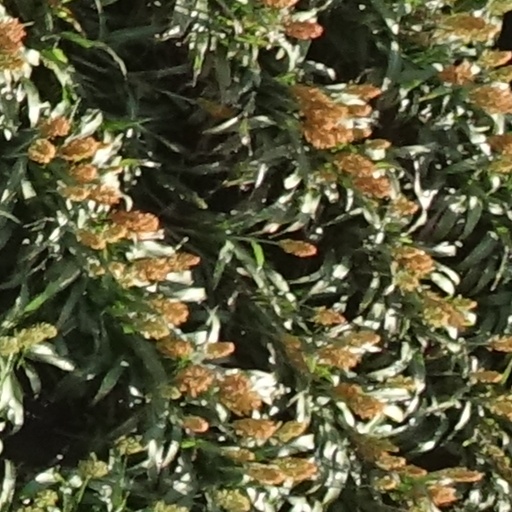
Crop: sorghum